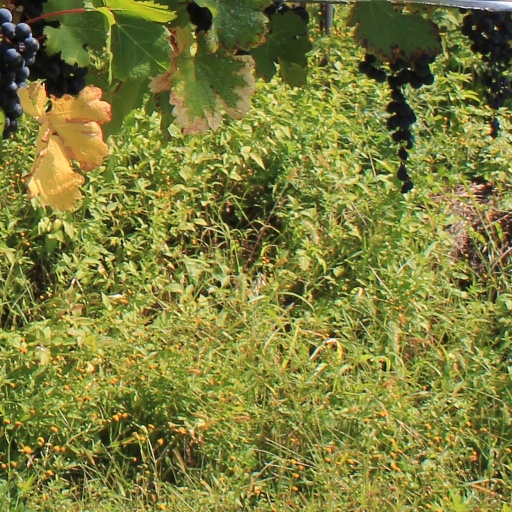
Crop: grape